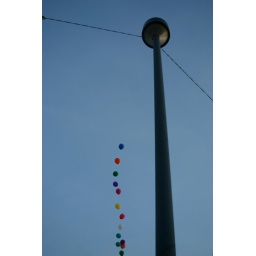
this one was tough! I braved the stench by standing next to the porta potty this pole was next to. UGH!!